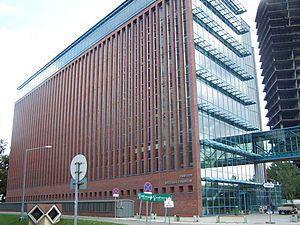
Cracovie est le chef-lieu de la voïvodie de Petite-Pologne. Située au bord de la Vistule, cette ancienne capitale de la Pologne, riche de mille ans d'histoire est considérée comme le véritable centre culturel et intellectuel du pays, qui s’enorgueillit de posséder l’une des plus anciennes universités d’Europe Centrale, l'Université Jagellonne.